Annunciation (Memling)

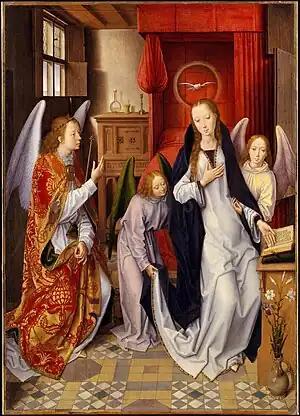
The "Annunciation", 76.5 × 54.6 cm (30 × 21 in.), Hans Memling, 1480s, oil on panel (transferred to canvas), Metropolitan Museum of Art, New York

The Annunciation is an oil painting by the Early Netherlandish painter Hans Memling. It depicts the Annunciation, the archangel Gabriel's announcement to the Virgin Mary that she would conceive and become the mother of Jesus, described in the Gospel of Luke. The painting was executed in the 1480s and was transferred to canvas from its original oak panel sometime after 1928; it is today held in the Robert Lehman collection of the Metropolitan Museum of Art in New York.